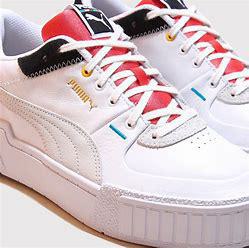
Brand: Puma
Model: Cali